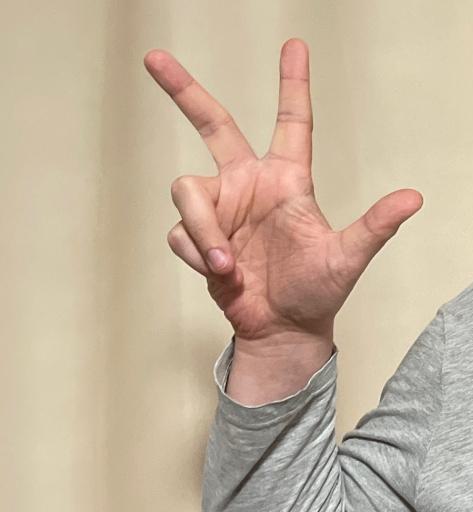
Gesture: three2